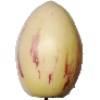
Label: pepino